Sai Ying Pun Market

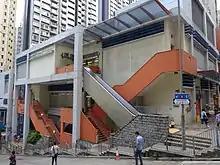
The market's exterior in August 2016

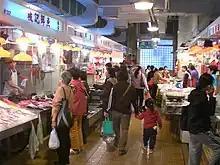
The market's interior in December 2007

Sai Ying Pun Market is an indoor market along Centre Street, between Second and Third Streets, in Central and Western District's Sai Ying Pun, in Hong Kong near Sai Ying Pun station.